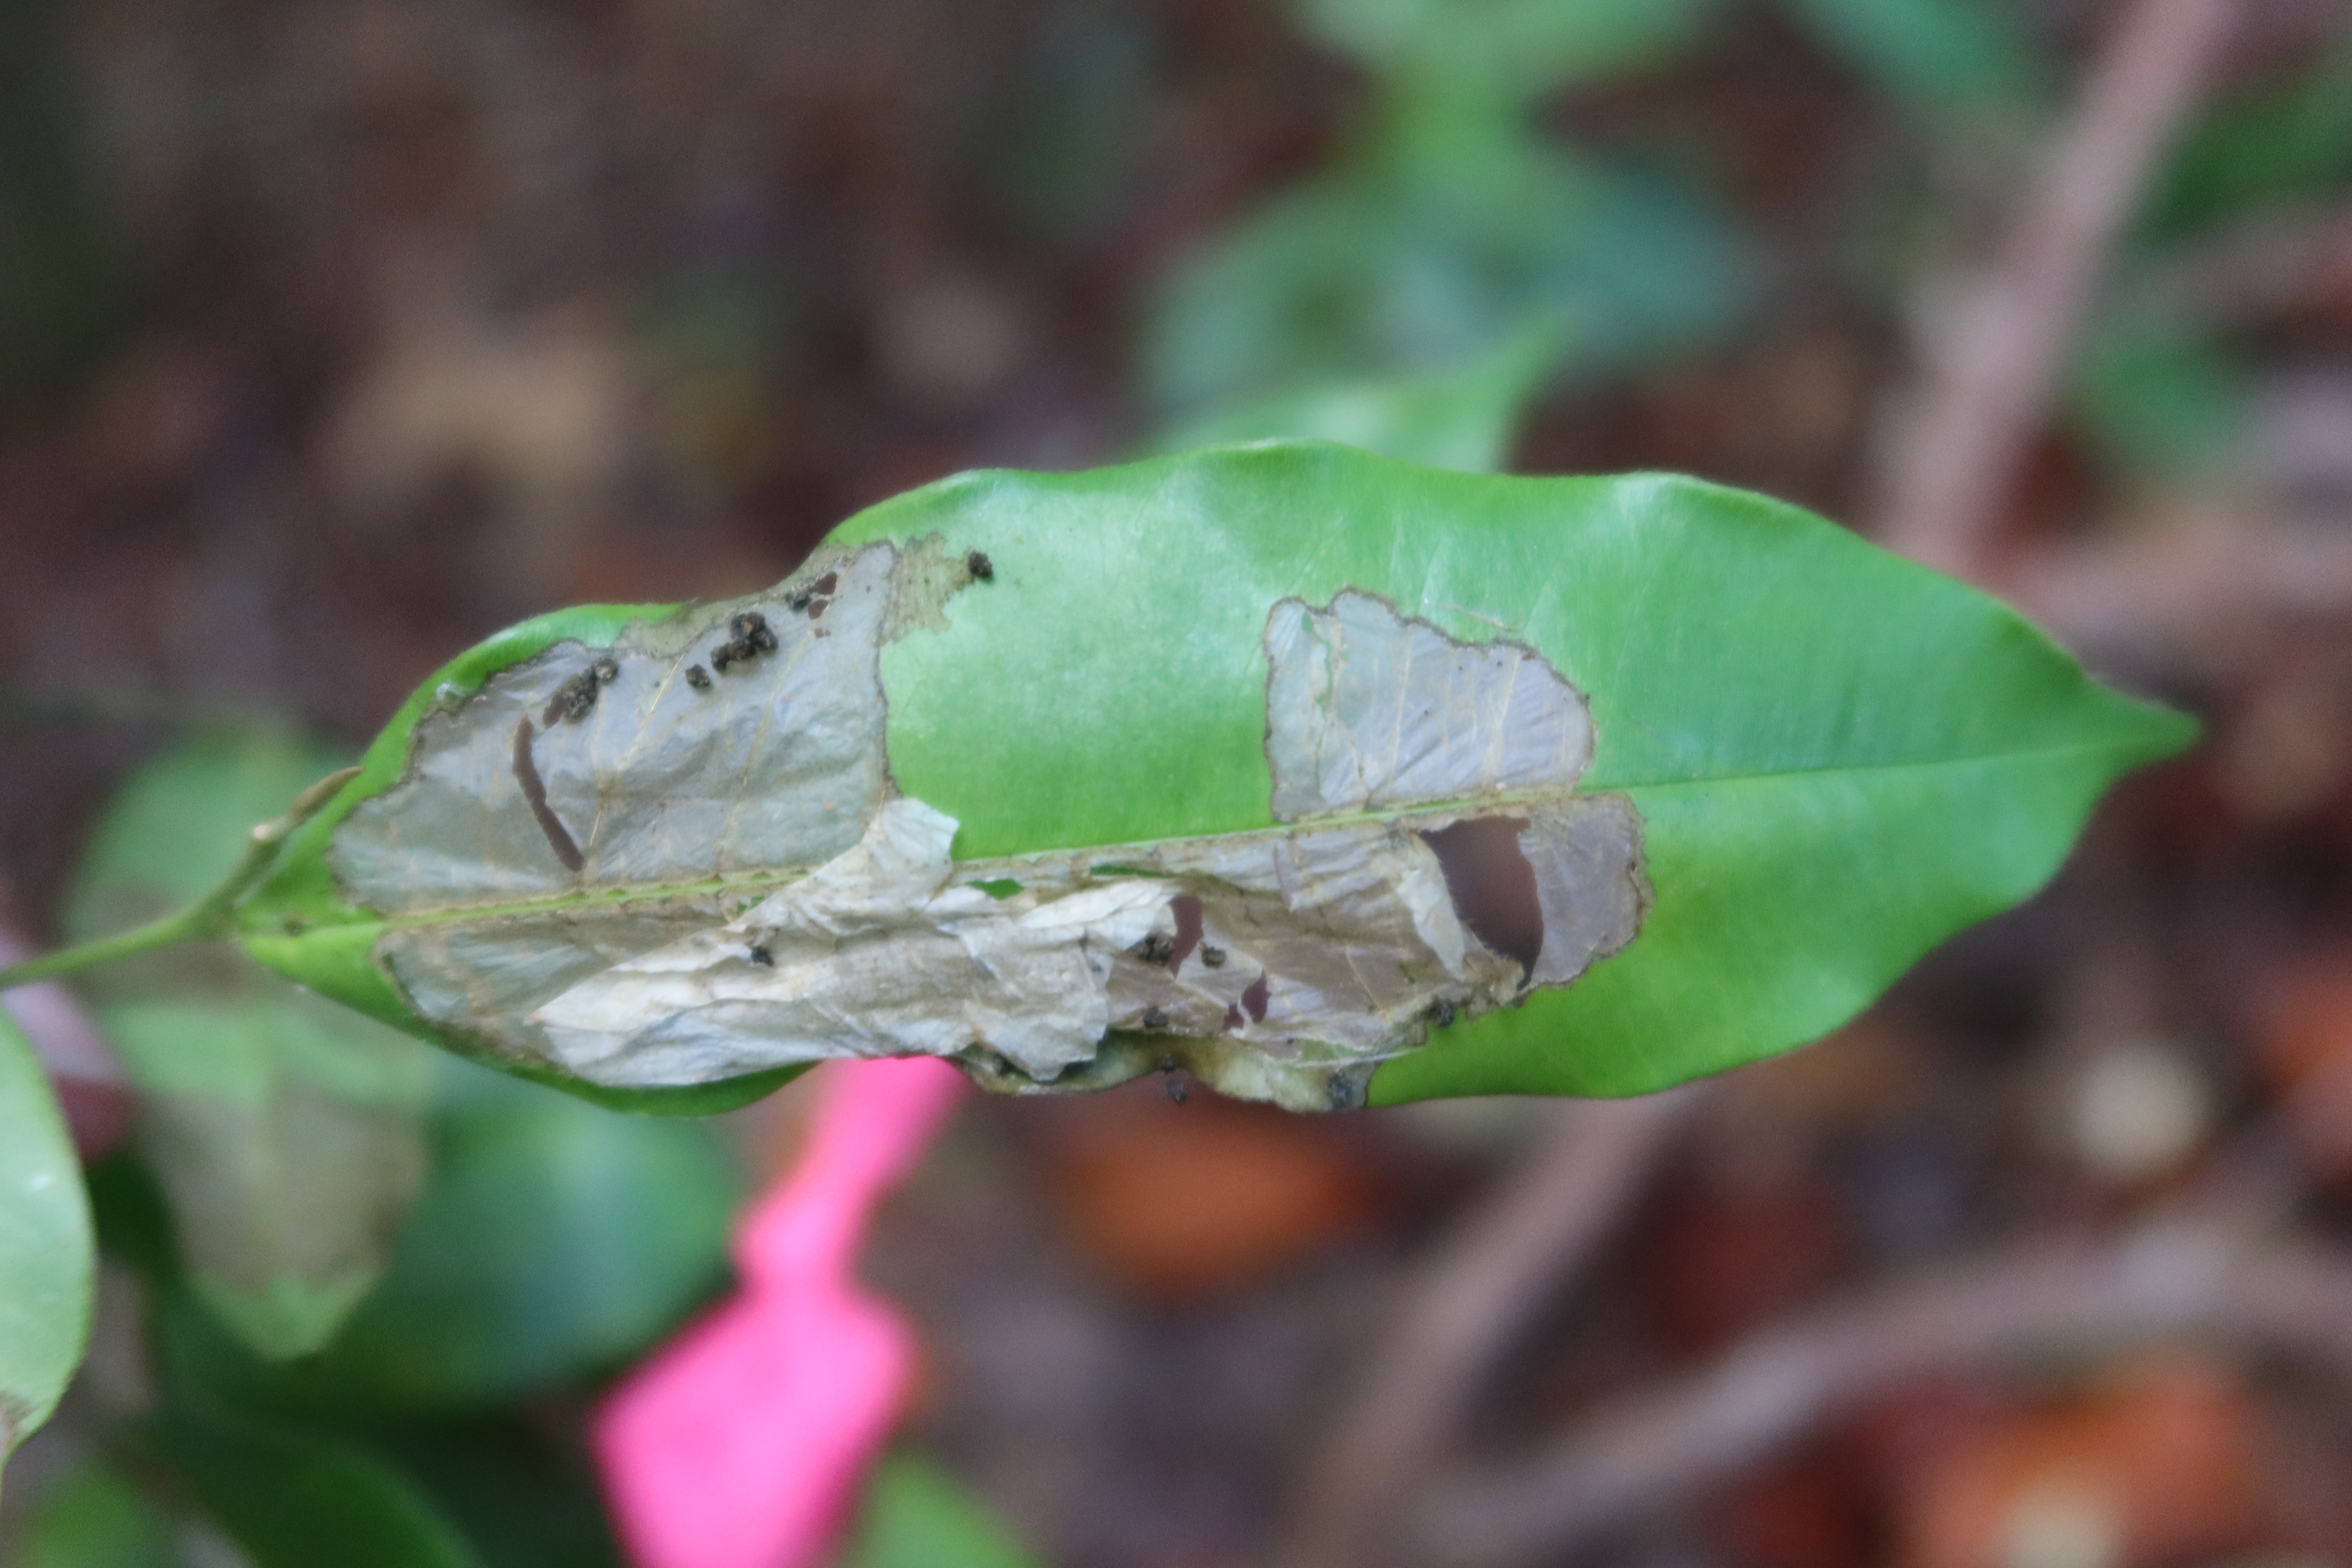
Label: Translucent lesion